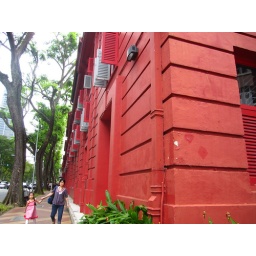
The Red Dot Museum, with a little girl in red and white passing by.